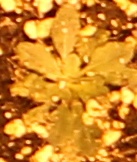
Label: Horseweed